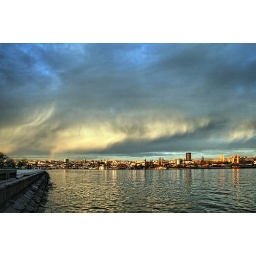
Rainbow...and dirty sky over Belgrade